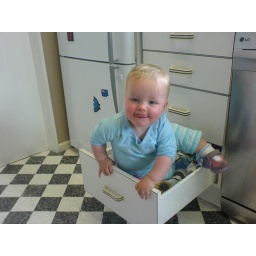
Sophie in the tea towel drawer